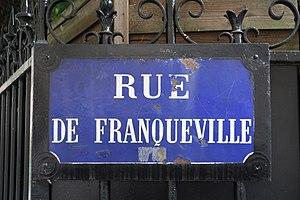
Plaque de la rue de Franqueville (Paris, 16e).
La rue de Franqueville est une voie du 16ᵉ arrondissement de Paris, en France.